Mulipola Anarosa Ale Molioʻo

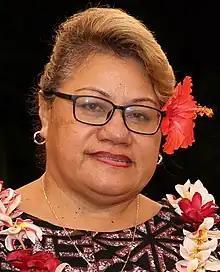

Mulipola Anarosa Ale Molioʻo (born ~1968) is a Samoan politician and former Cabinet Minister. She was the first woman ever appointed finance minister of Samoa. She is a member of the FAST Party.